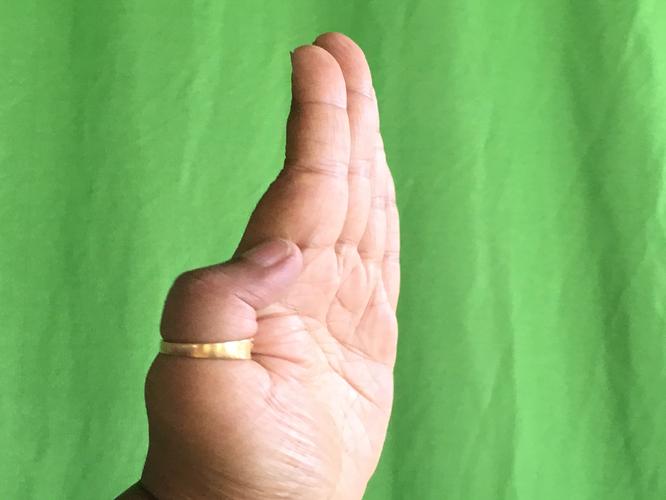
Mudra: Pathaka
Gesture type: single_hand